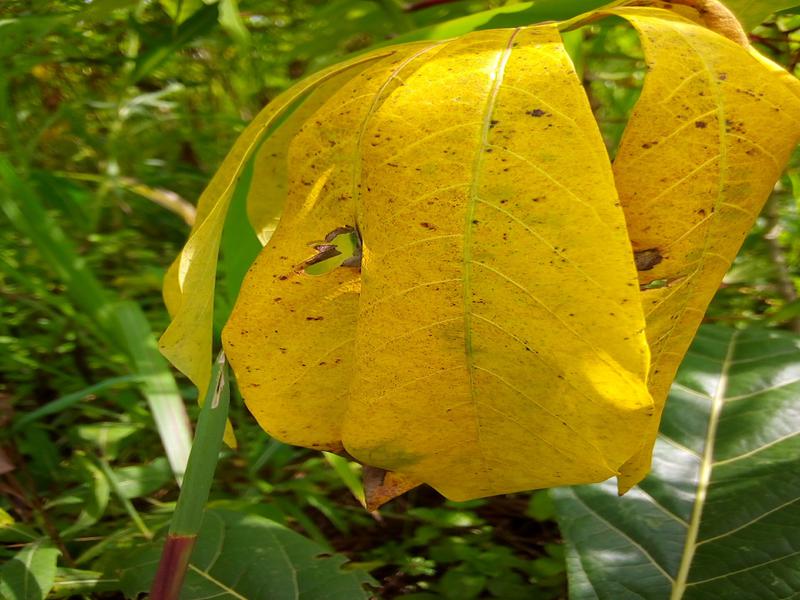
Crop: cassava
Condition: healthy